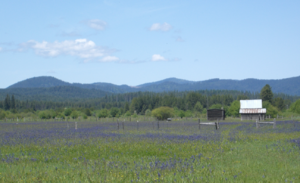
Camassia quamash est une espèce de plantes de la famille des Asparagaceae, appelée camas commune, petite camas ou jacinthe des Indiens. C'est une plante vivace herbacée originaire de l'ouest de l'Amérique du Nord. C'est une plante comestible, également cultivée comme plante ornementale. À l'état sauvage, un grand nombre de camas peuvent colorer une prairie entière en bleu-violet.